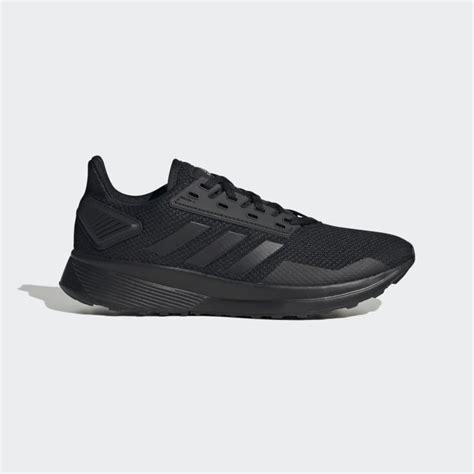
Brand: Adidas
Model: Duramo 9